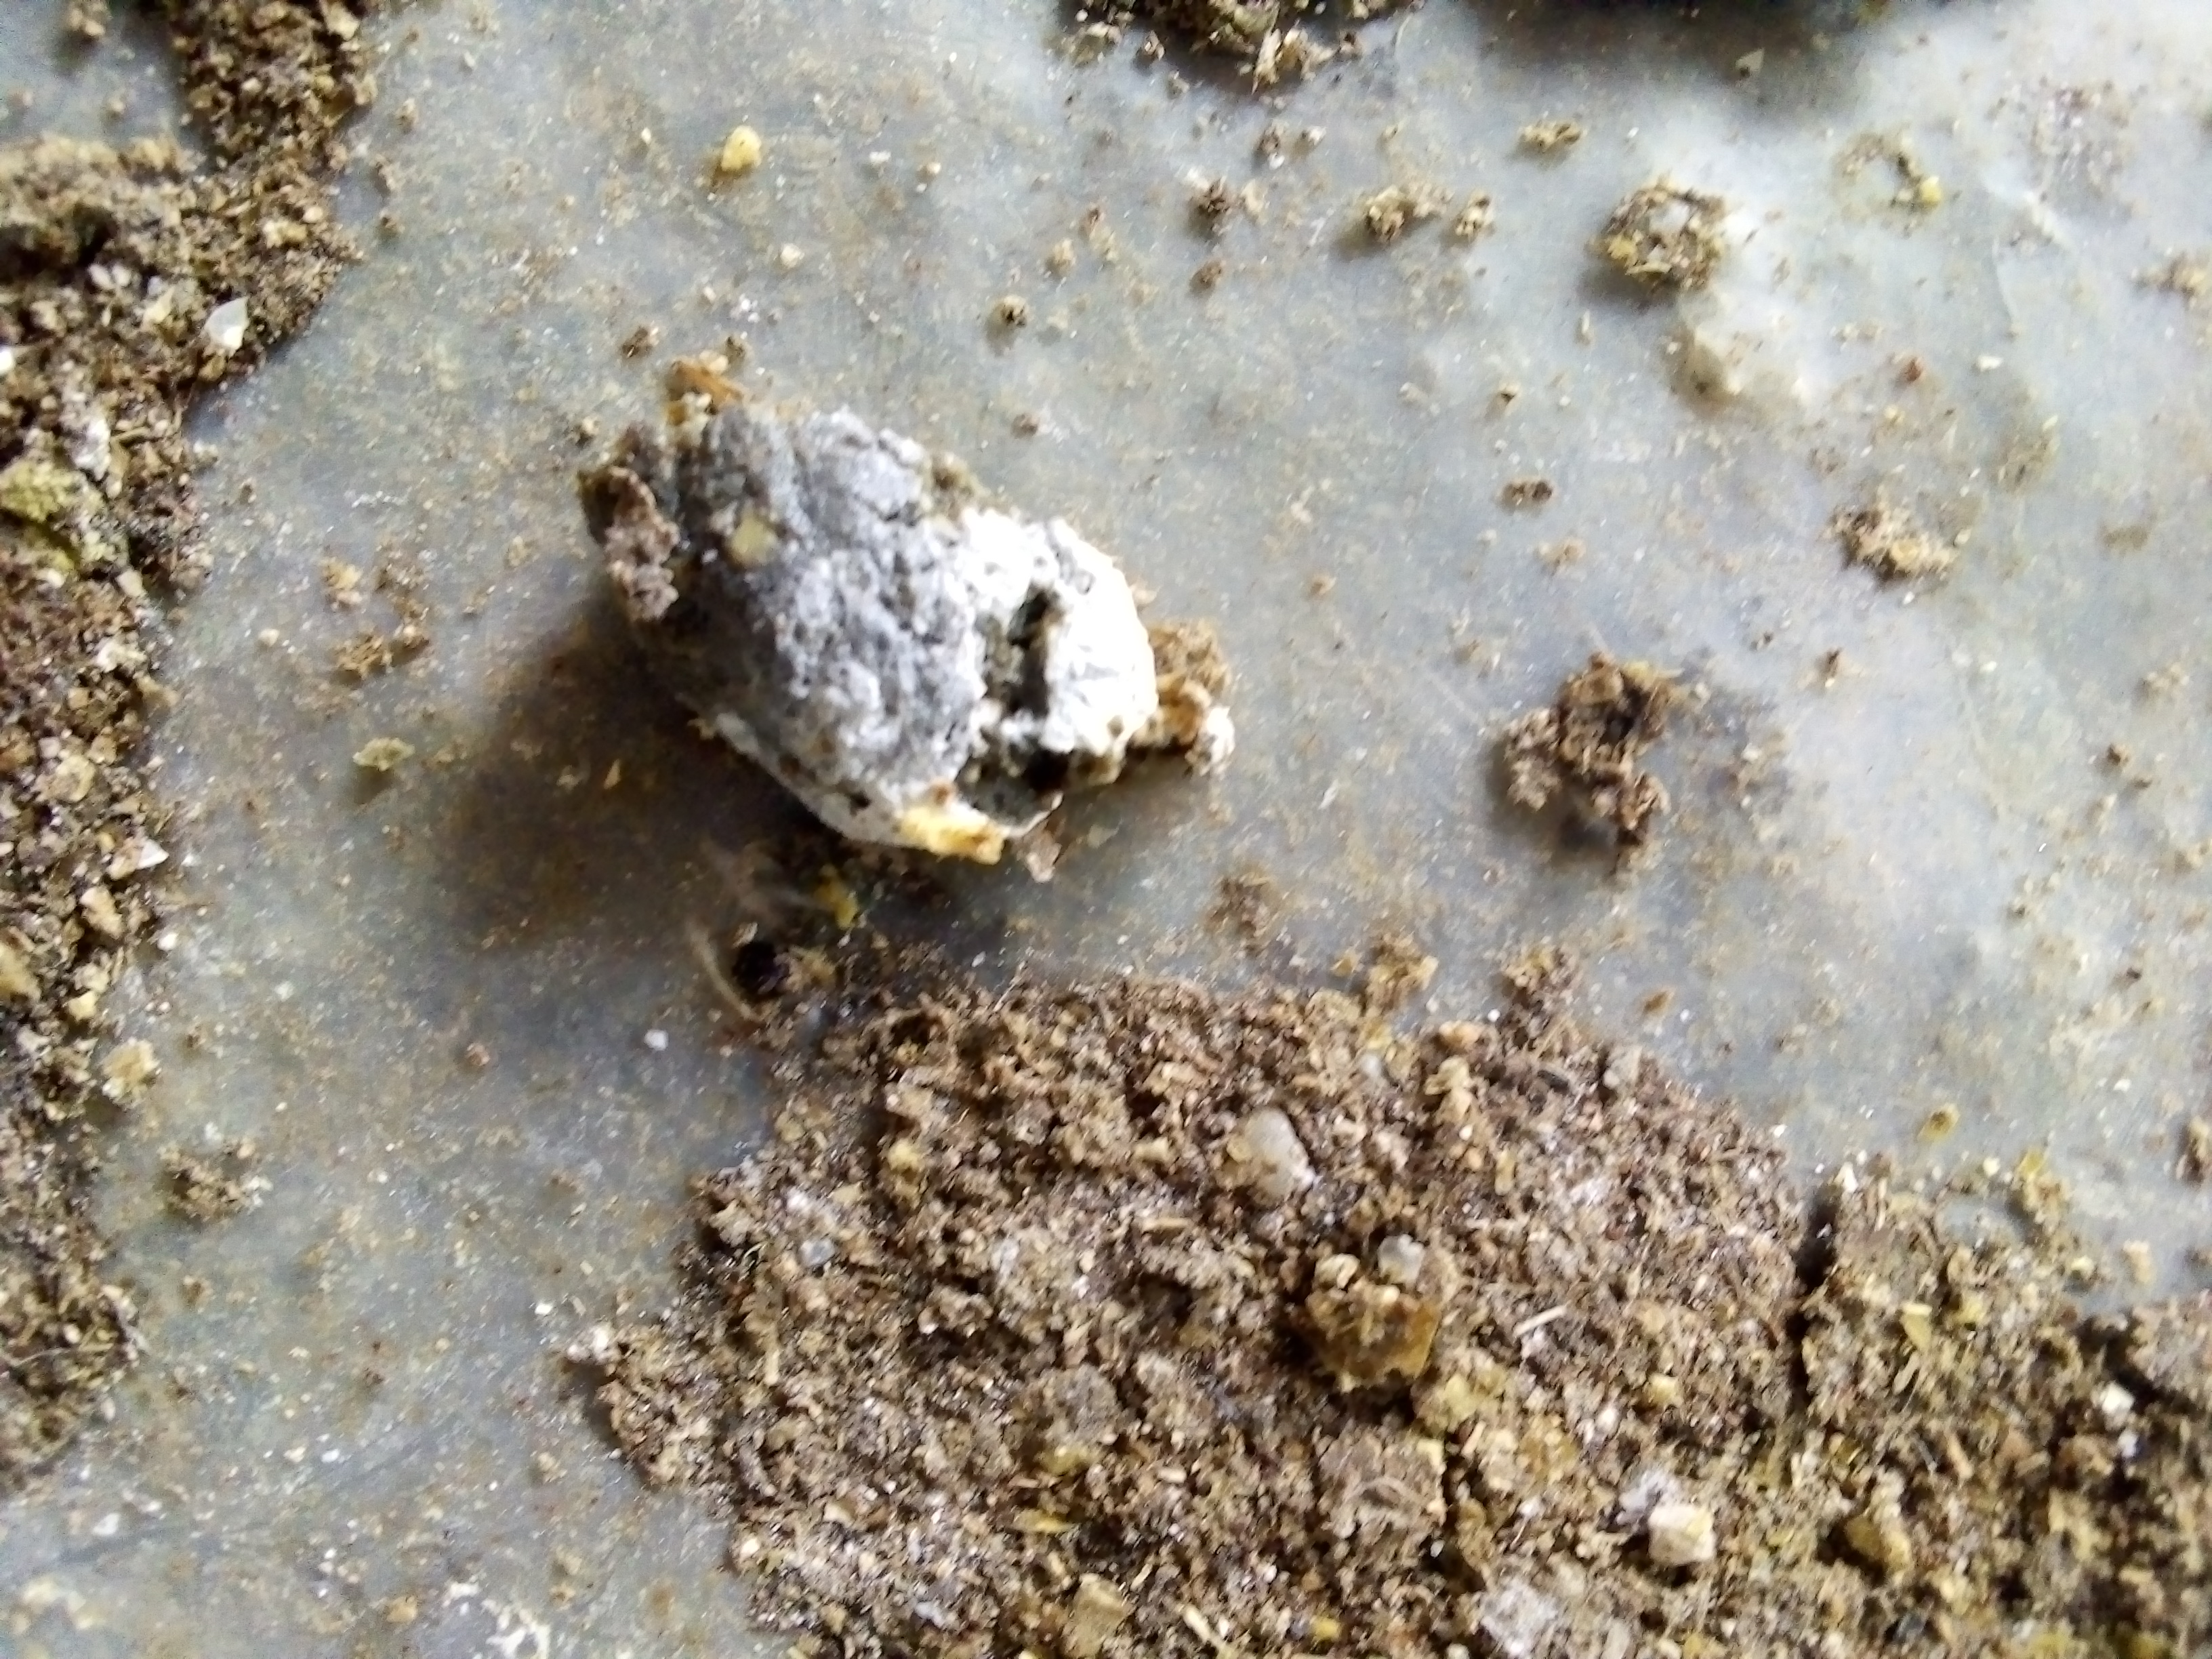
PCR-confirmed diagnosis: Salmonella